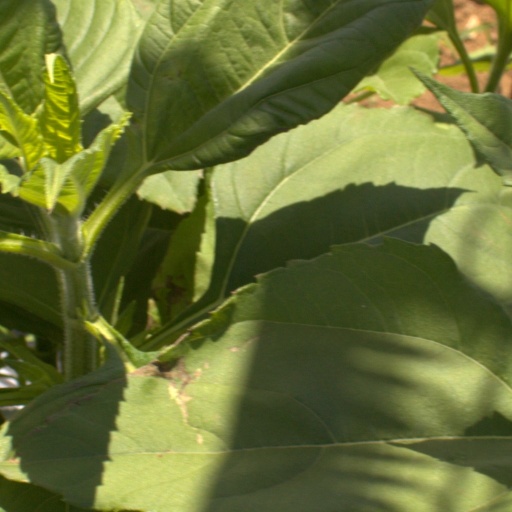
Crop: Jerusalem artichoke